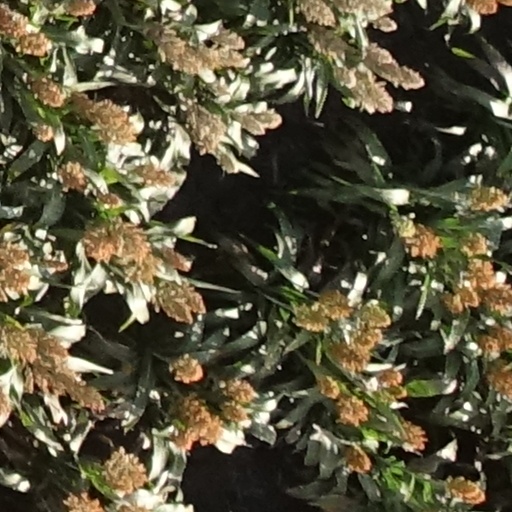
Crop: sorghum